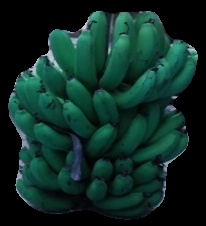
Variety: pachbale
Grade: grade2